Magdeburger Startgerät

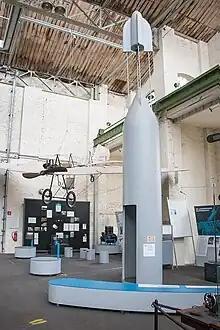
Model of the rocket on display in the Magdeburg museum of technology

The Magdeburger Startgerät (also known as the Magdeburg pilot rocket and 10-L for the 10 liters of liquid fuel it contains) is a missile that was intended to ensure the first manned rocket flight in history. Despite successful tests, the pilot flight originally planned for March 1933 never took place. After several delays, the project was finally stopped in 1934 when the National Socialists prohibited all private missile attempts (which also included the Magdeburg experiment).